One Foot in the Grave

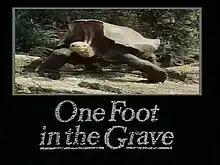
Series title card (1990–2000)

One Foot in the Grave is a British television sitcom written by David Renwick. There were six series (each consisting of six half-hour episodes) and seven Christmas specials over a period of ten years from early 1990 to late 2000. The first five series were broadcast between January 1990 and January 1995. For the next five years, the show appeared only as Christmas specials, followed by the sixth and final series in 2000.